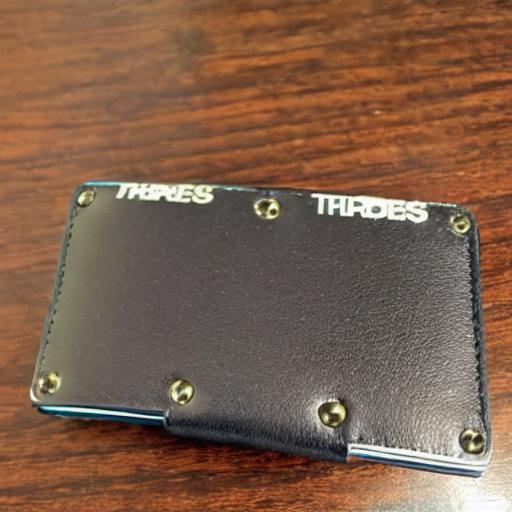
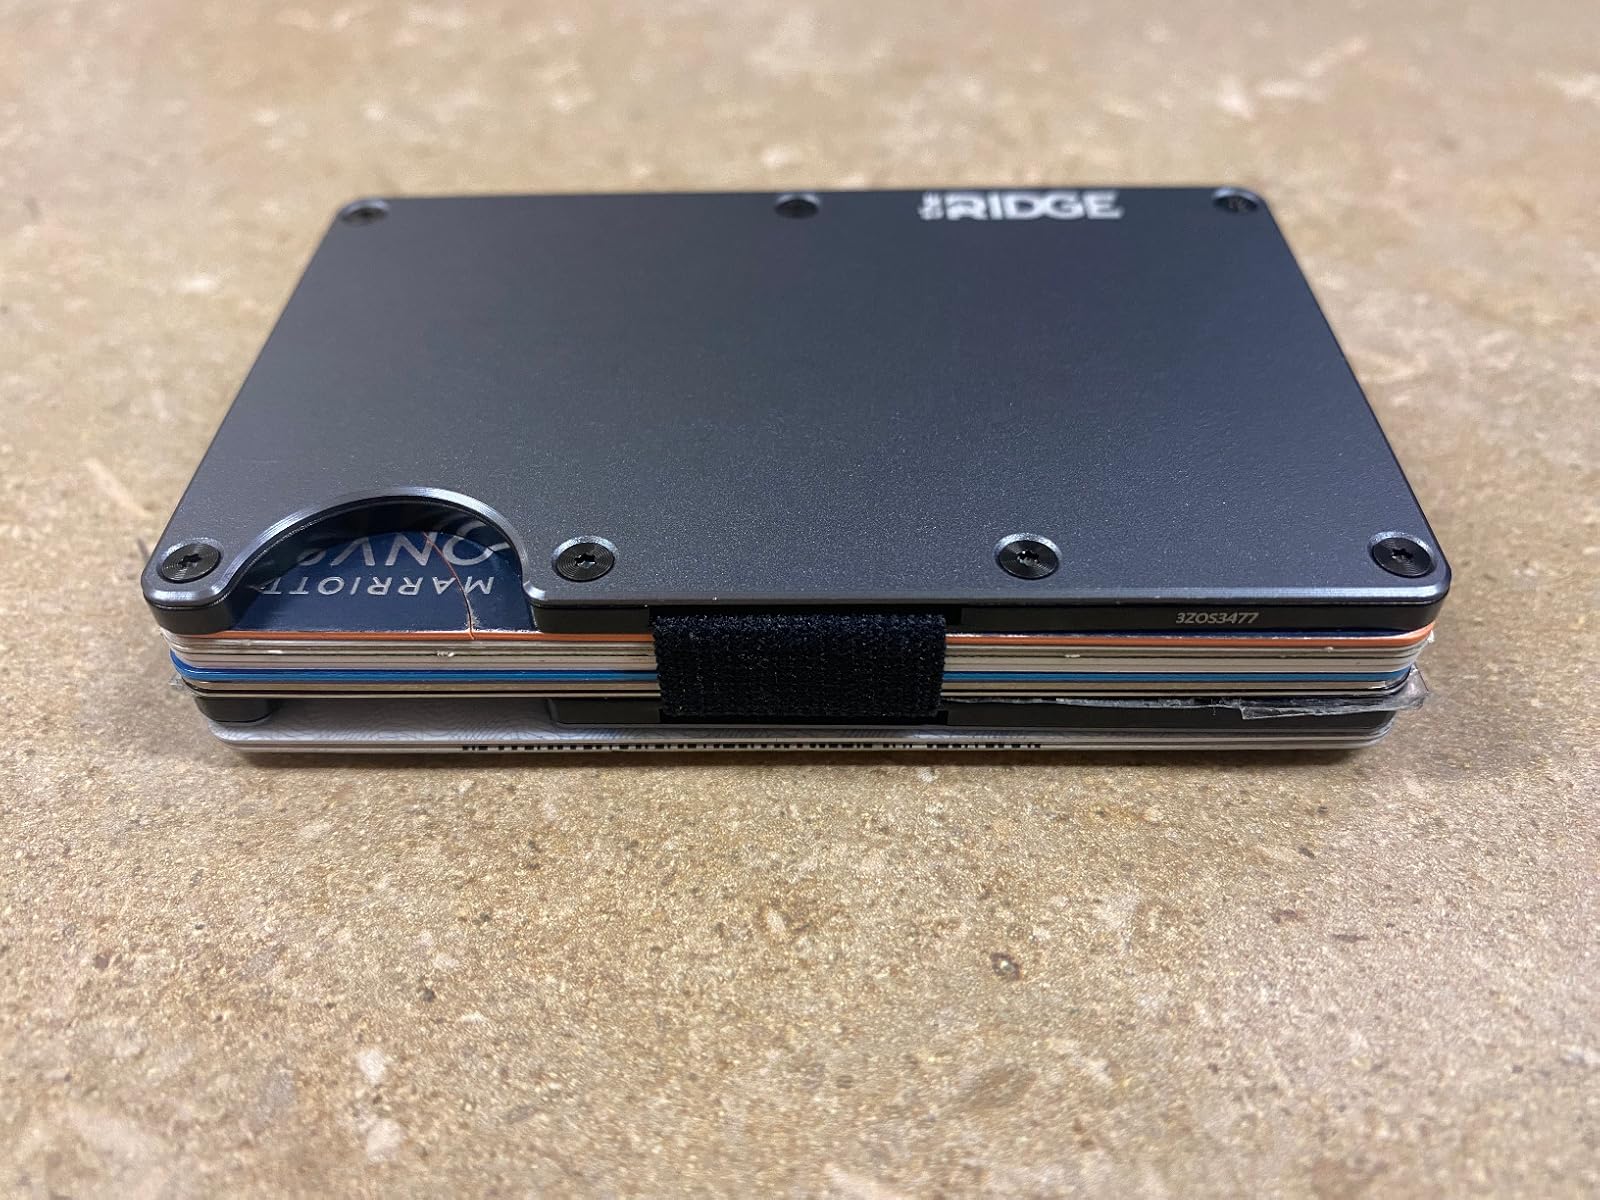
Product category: accessories_wallet
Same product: no